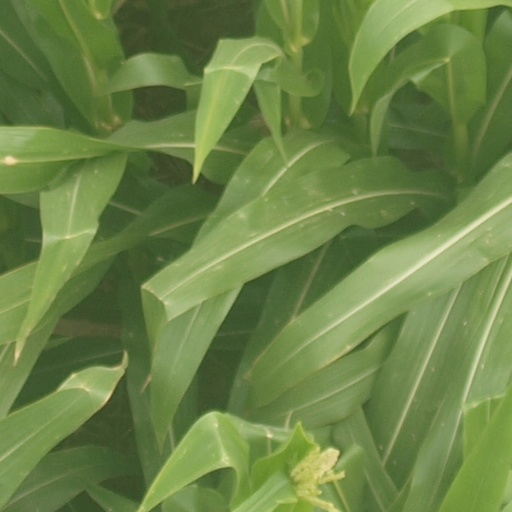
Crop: maize; corn